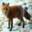
Label: fox